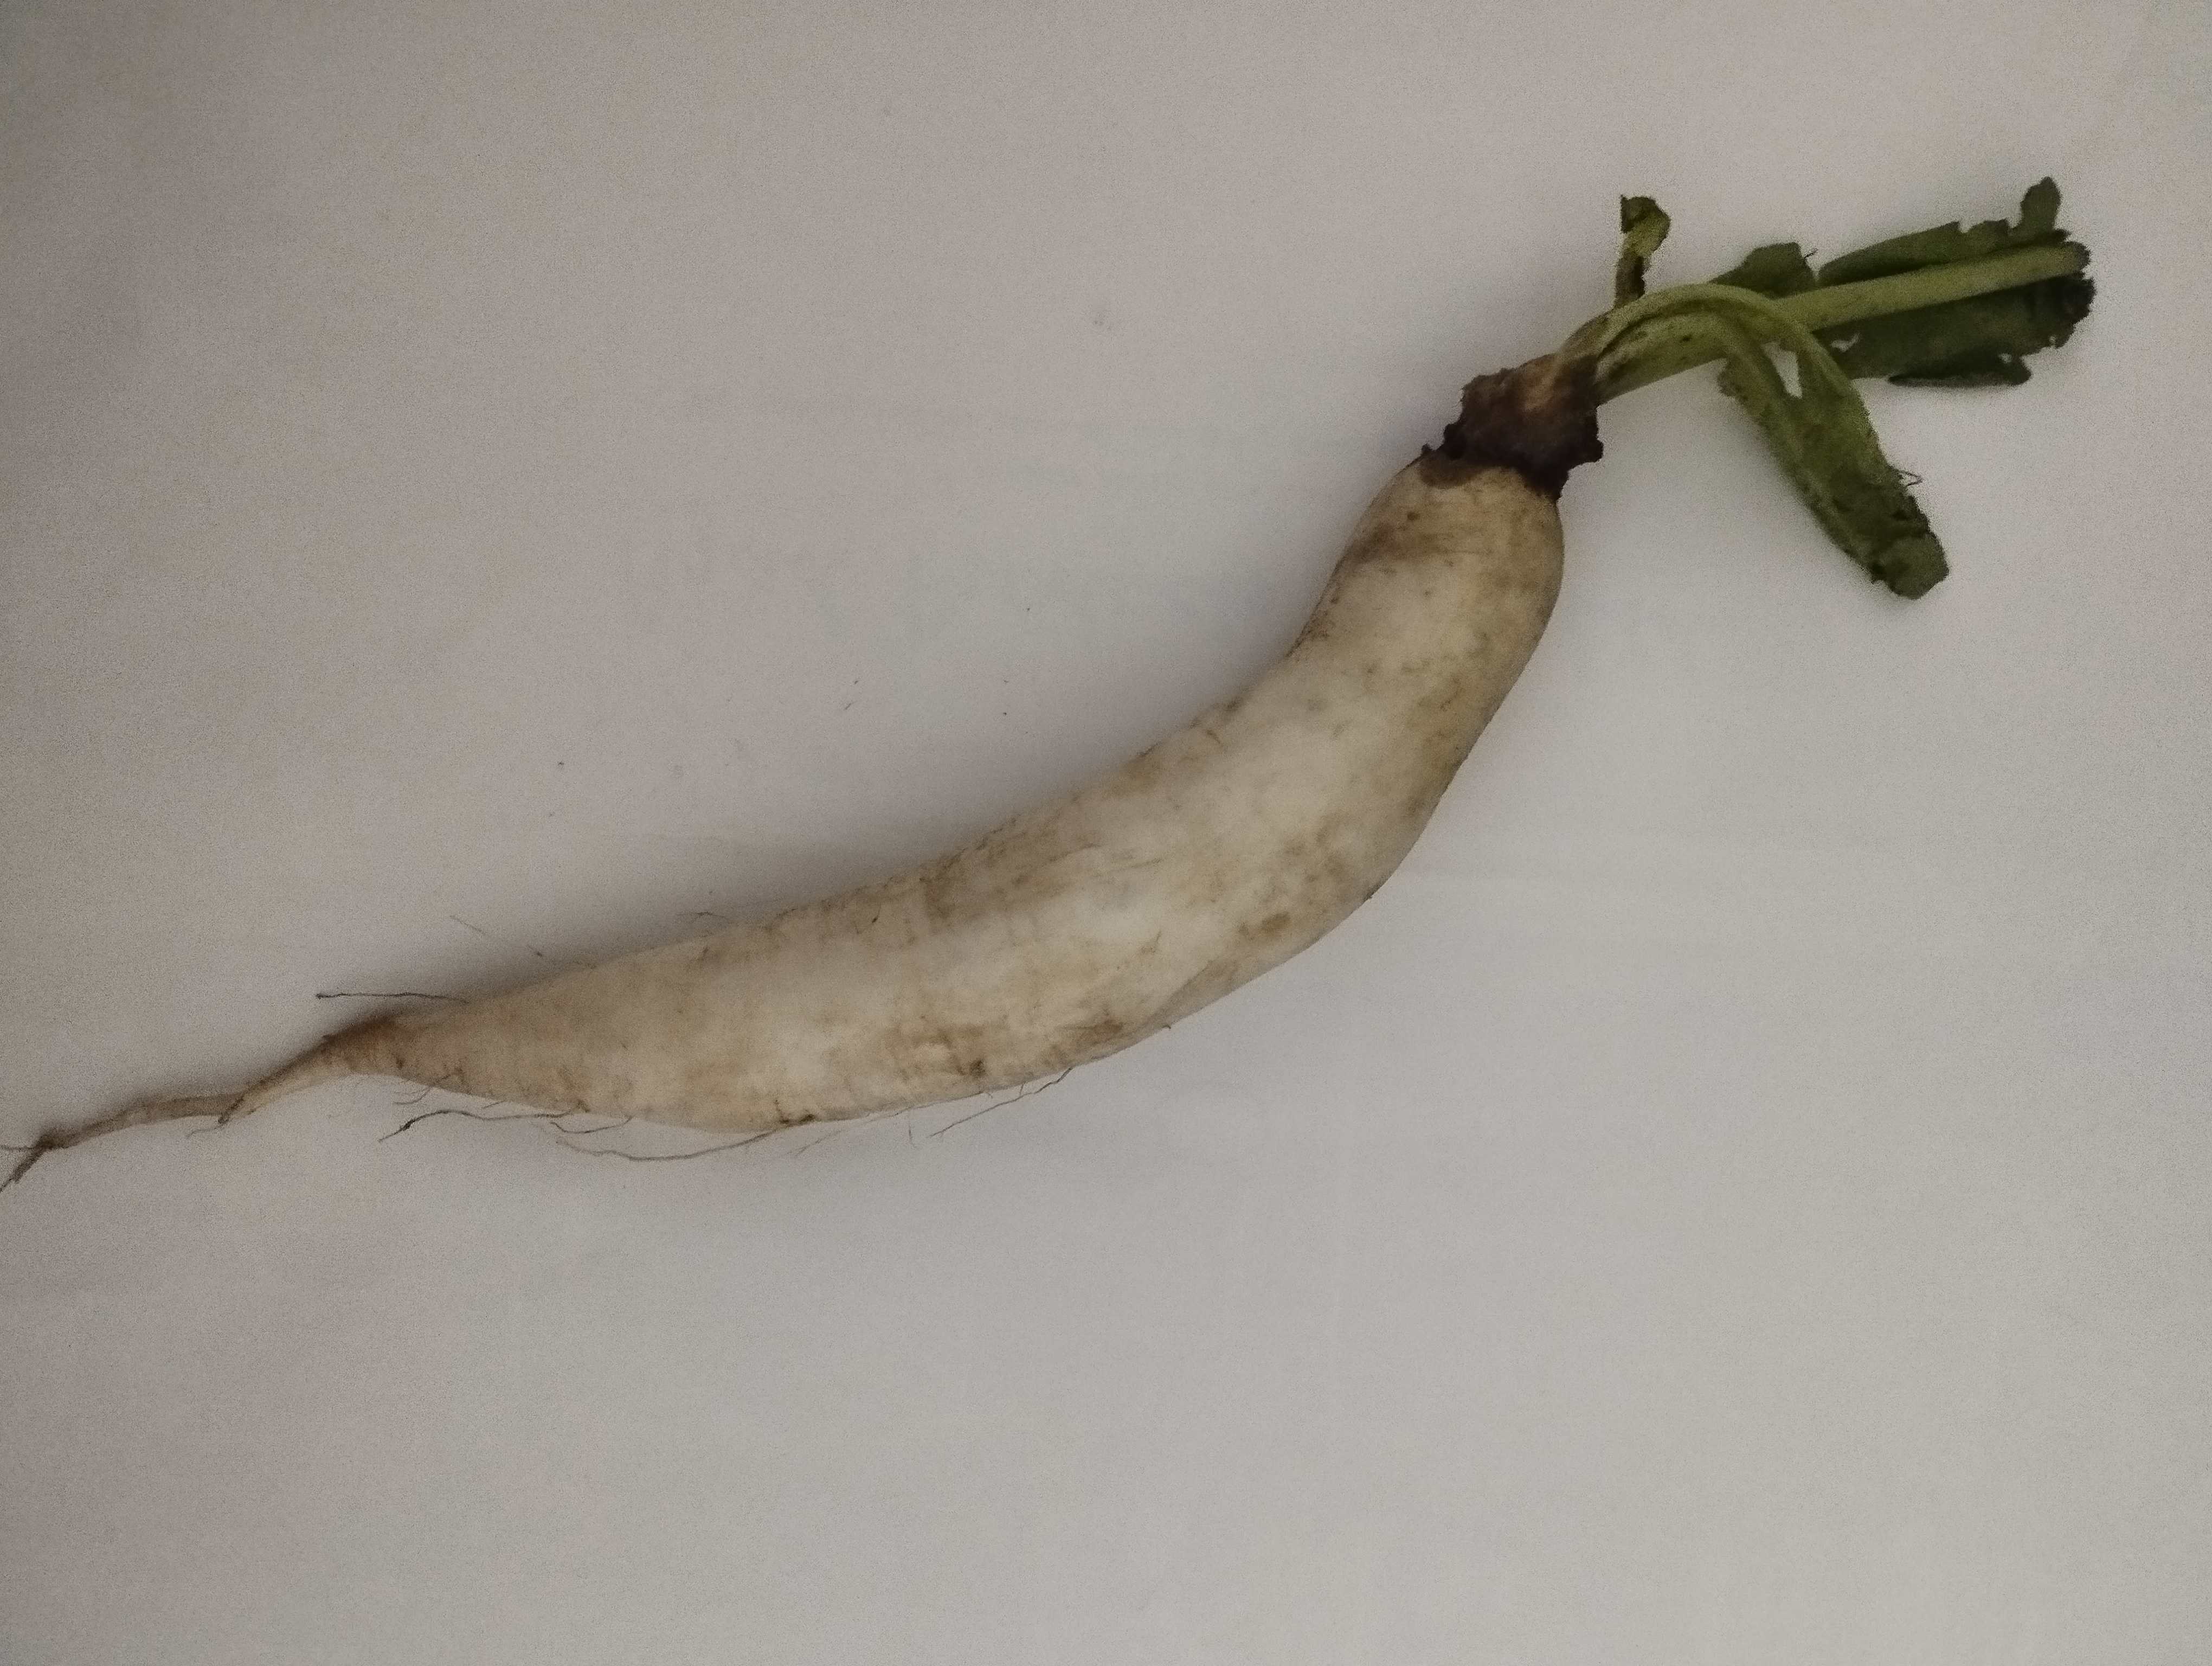
Label: Raphanus sativus